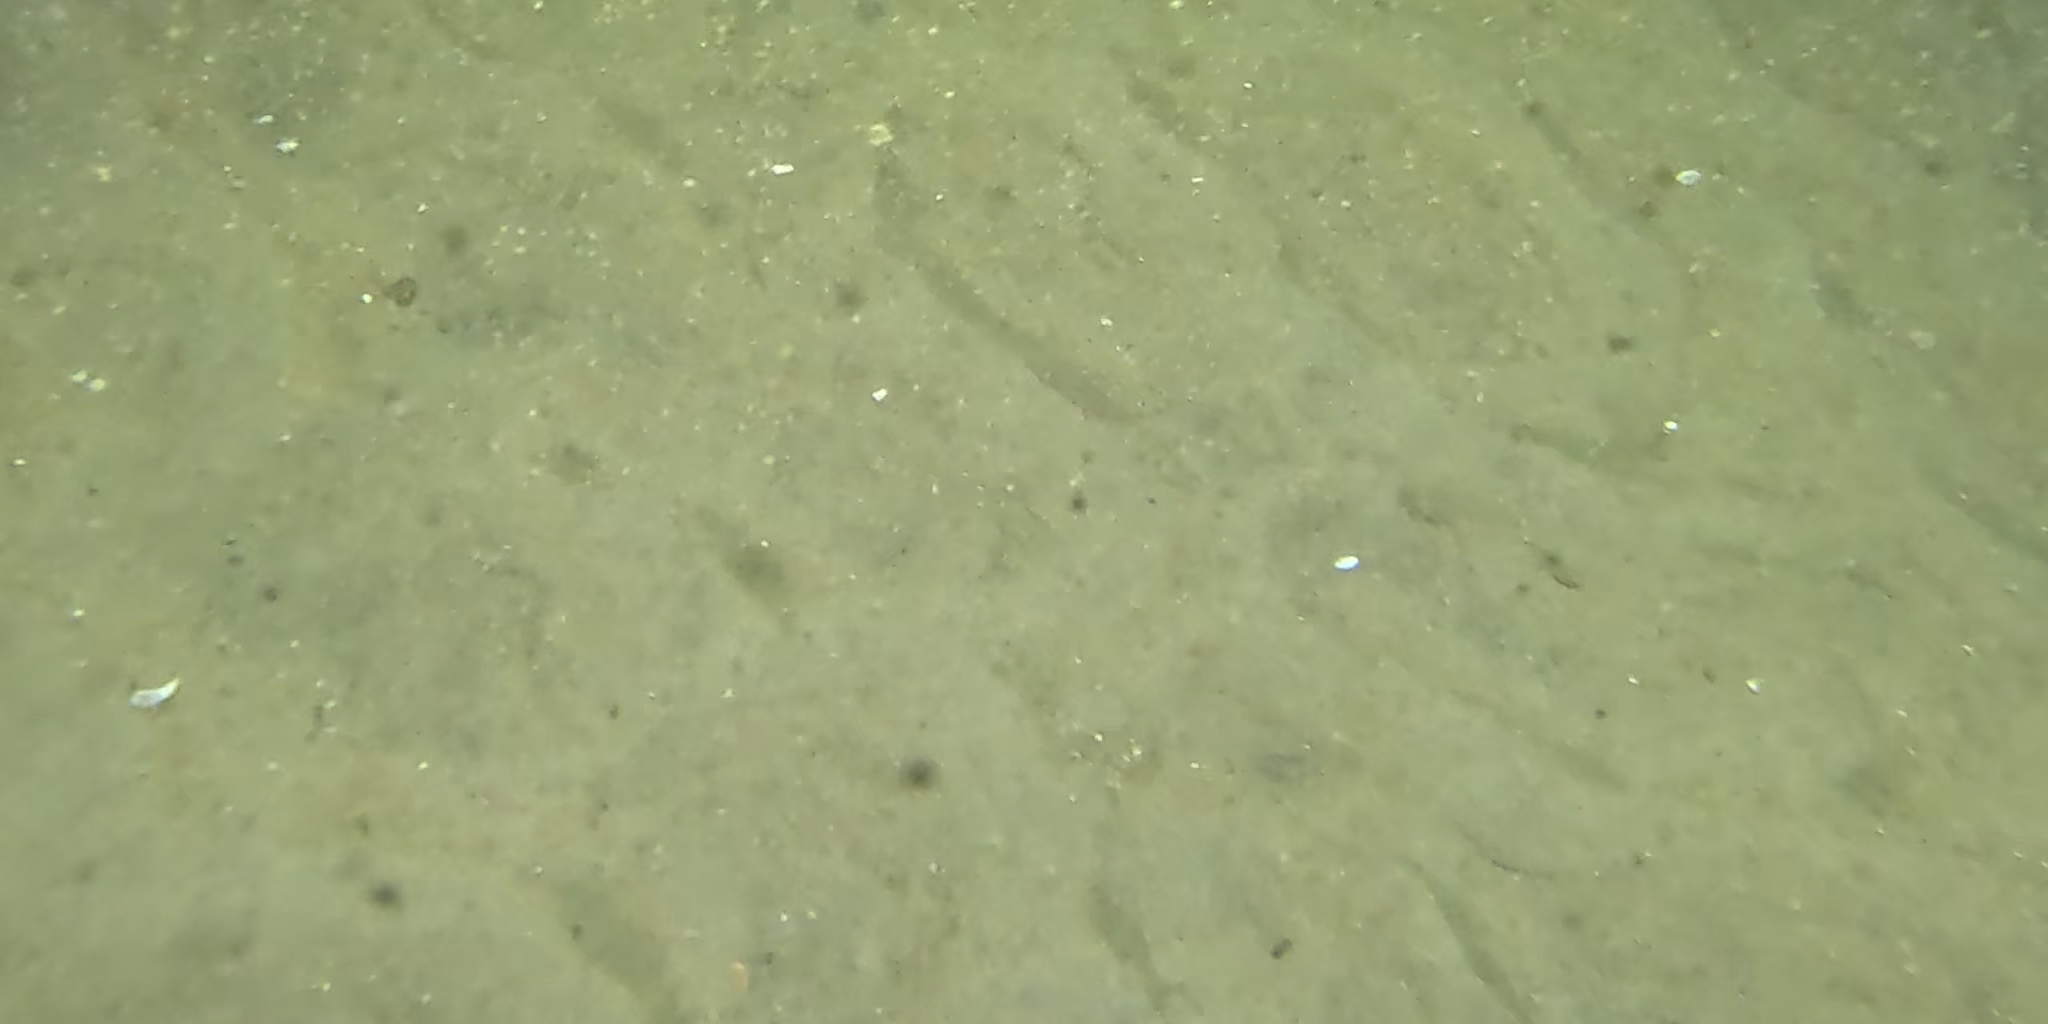
Seabed habitat: sand